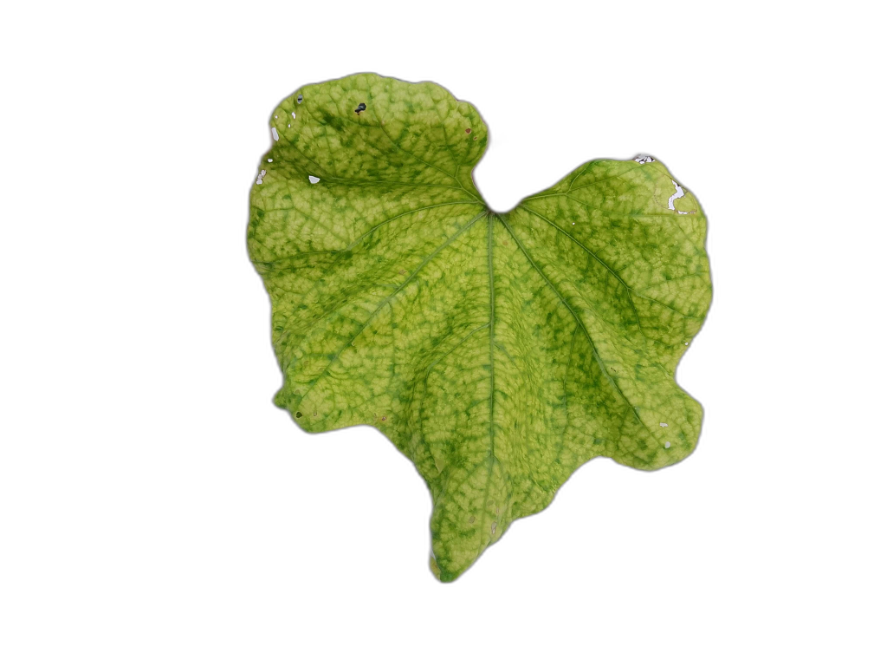
Crop: Zucchini
Label: Iron_Chlorosis_Damage